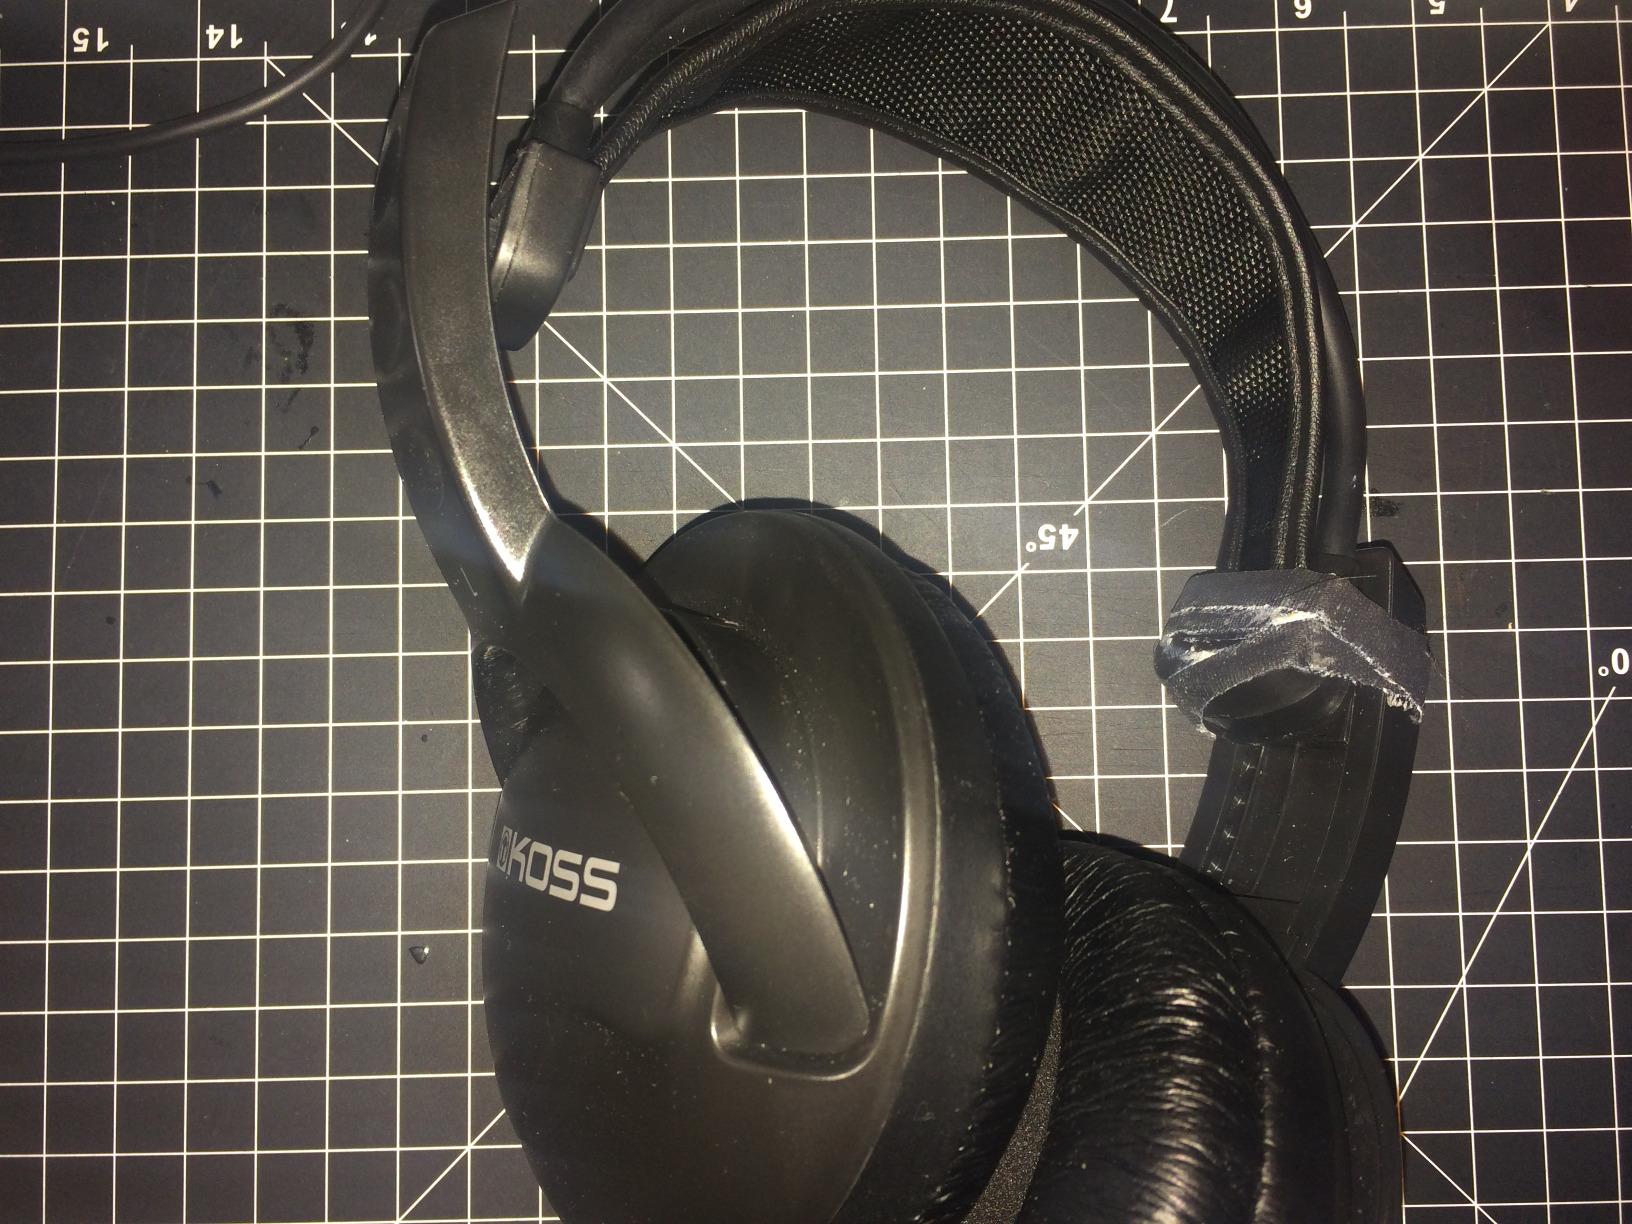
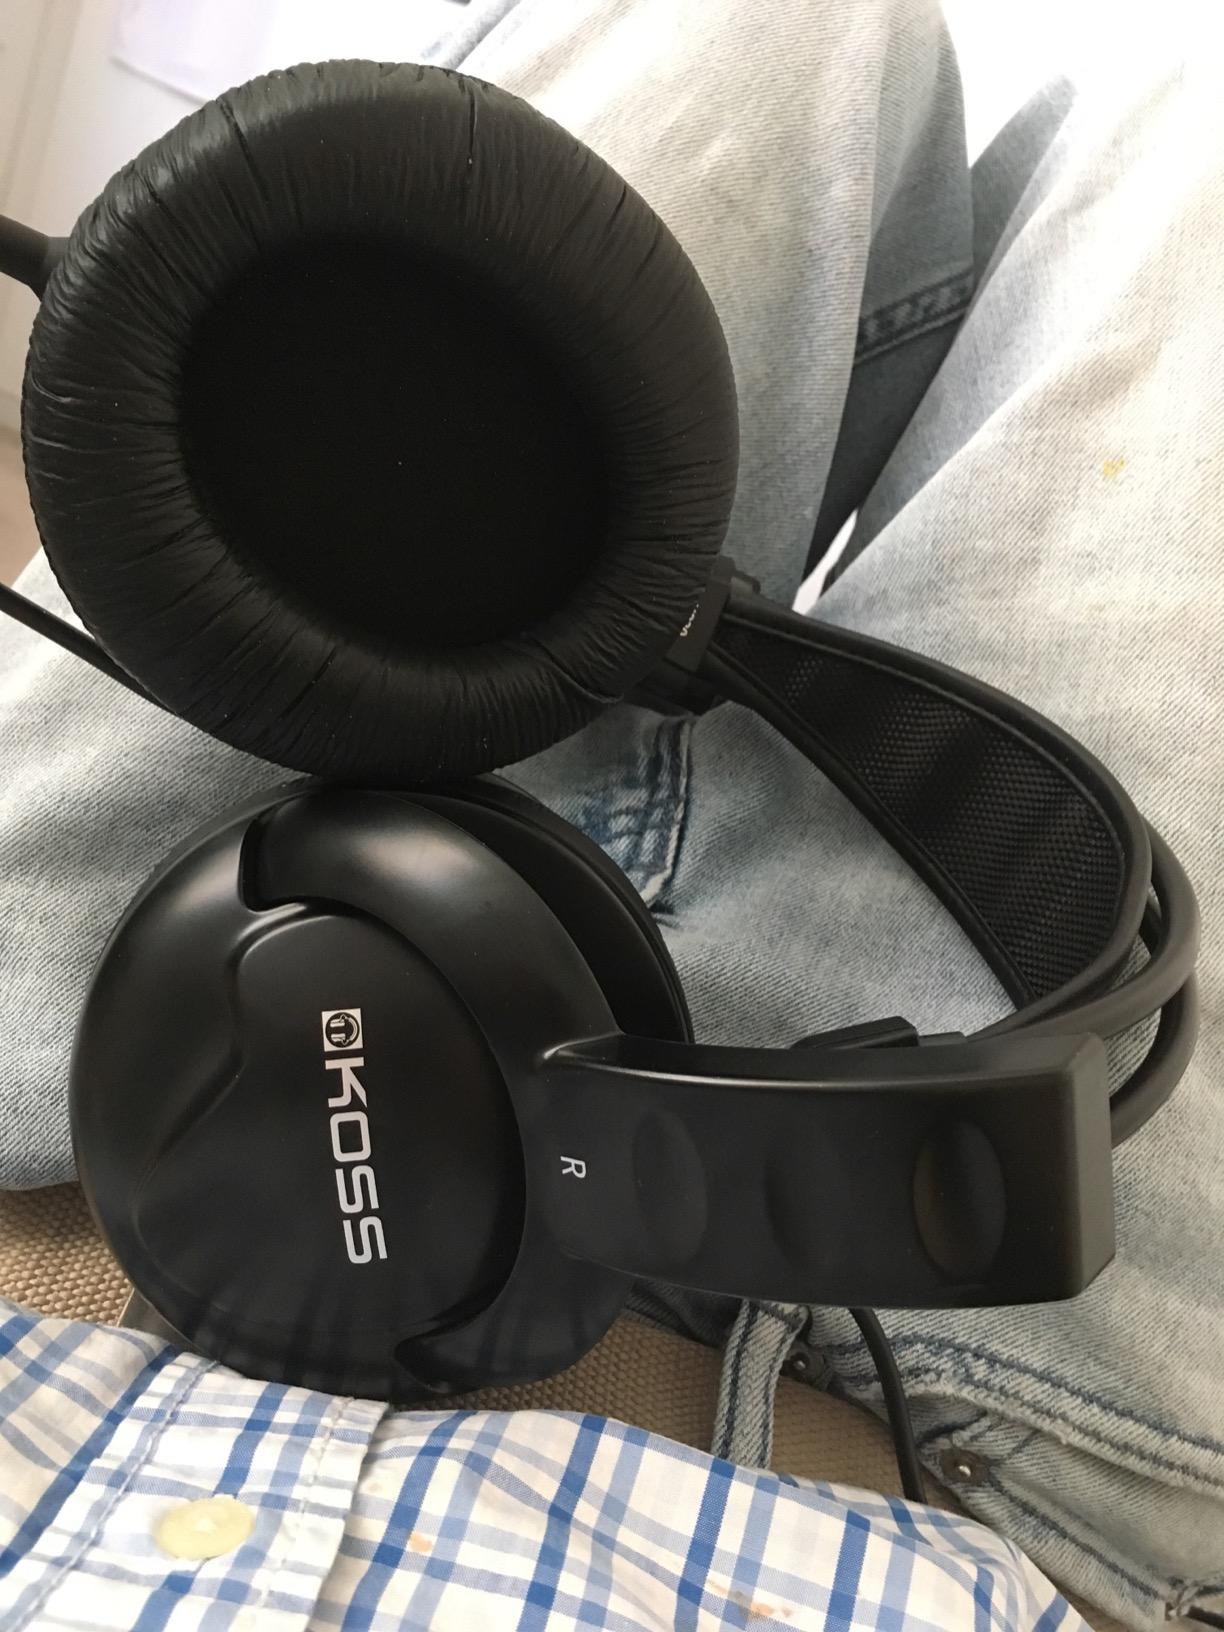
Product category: headphones
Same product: yes